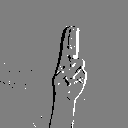
ASL letter: u